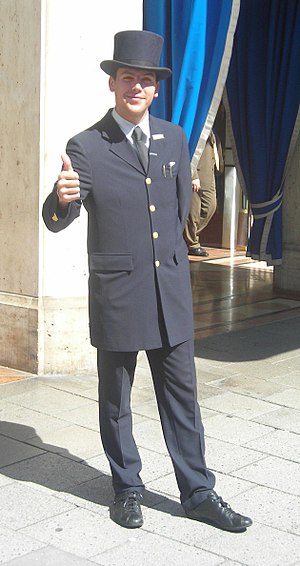
Tjeneste
En hotelportier er et eksempel på en tjenesterelateret beskæftigelse.
En tjeneste, også kaldet tjenesteydelse, service eller serviceydelse, er et udtryk, som anvendes indenfor økonomi om alle ydelser, der kan omsættes på et marked, men ikke har karakter af varer. En tjeneste er altså af immateriel karakter. Tjenester deles i to kategorier: Offentlige og private. Hvis tjenesteydelser kan prisfastsættes og omsættes på et marked, indgår de i nationalregnskabet på samme måde som andre omsættelige værdier. Hvis de finansieres ved de offentlige skatter, indgår de i nationalregnskabet med de omkostninger, som de har affødt.